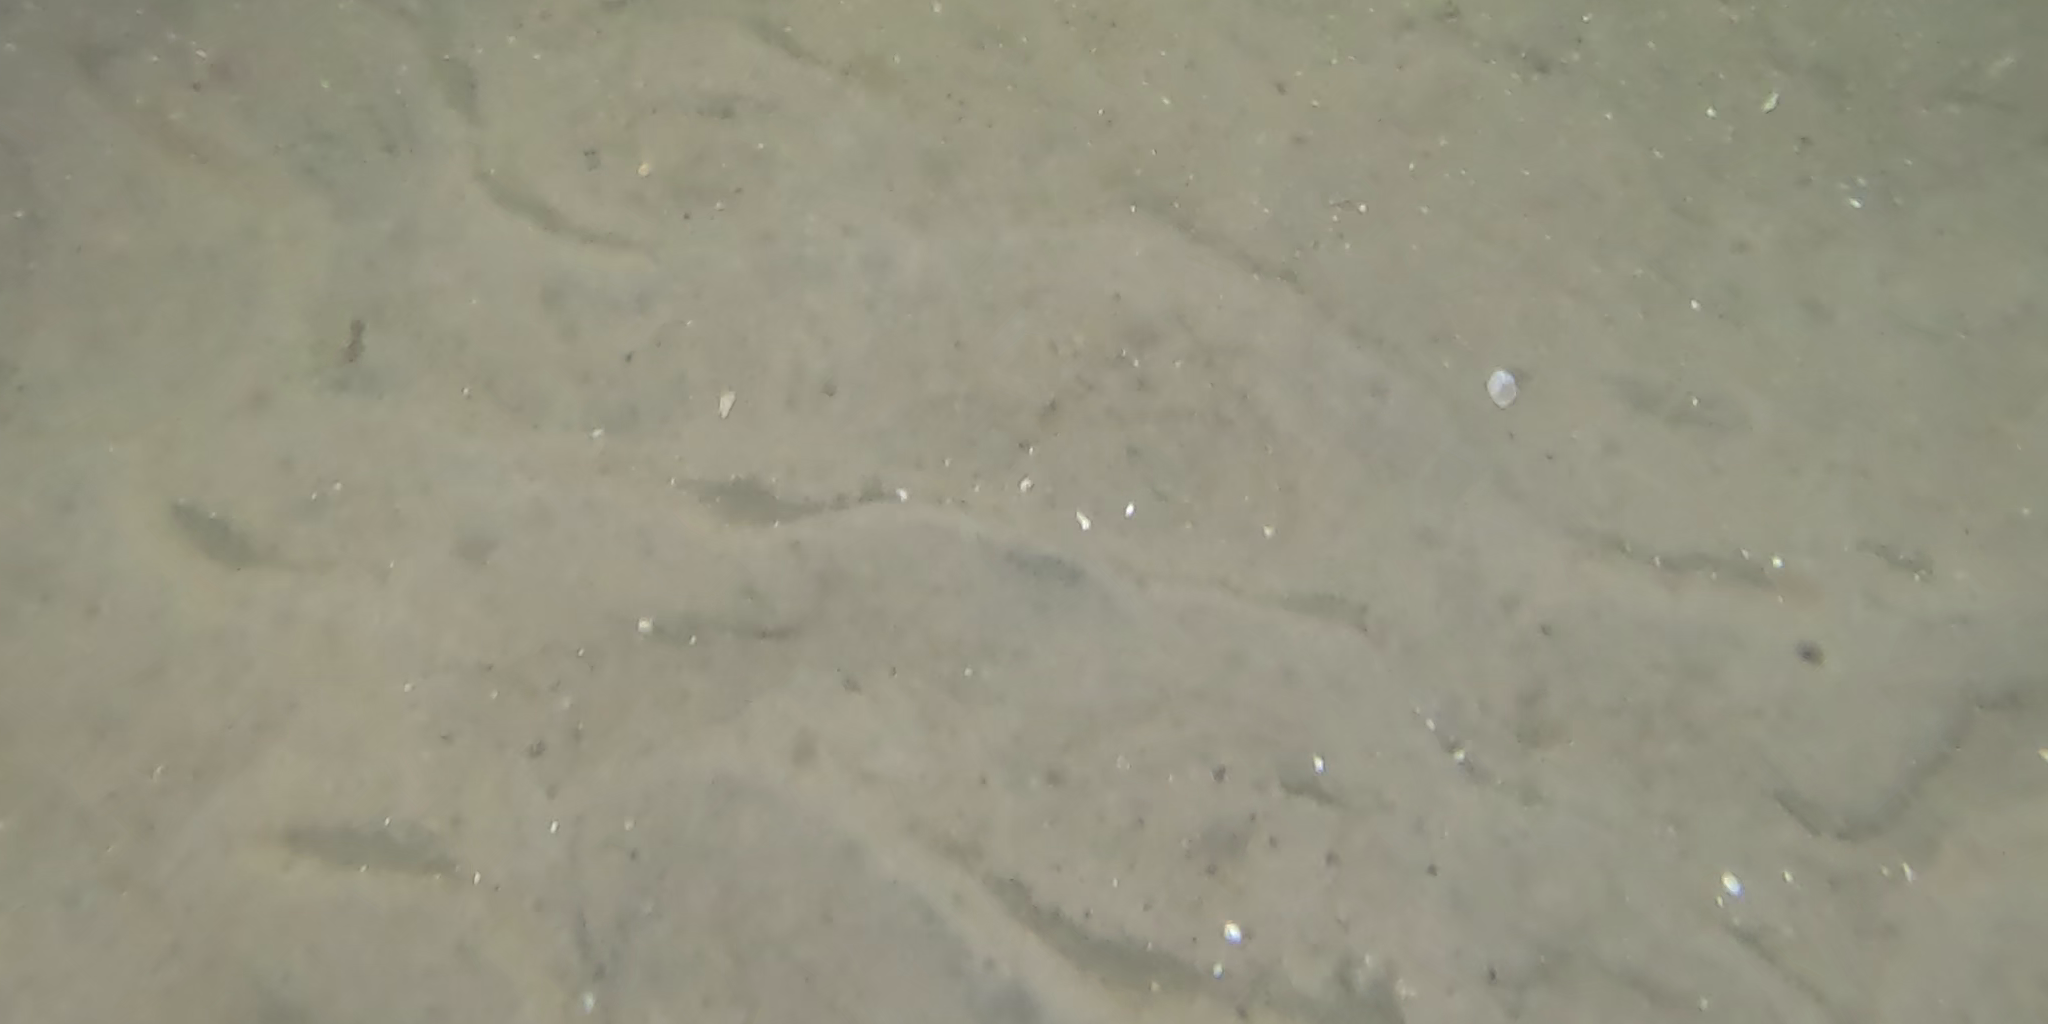
Seabed habitat: sand